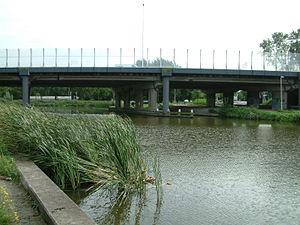
Les ponts sur la Rotte sont situés tout au long de la rivière de la Hollande-Méridionale, la Rotte, de la ville de Hollevoeterbrug à la Nouvelle Meuse à Rotterdam, en passant par la ville de Moerkapelle. Cette voie d'eau est navigable sur tout son parcours.